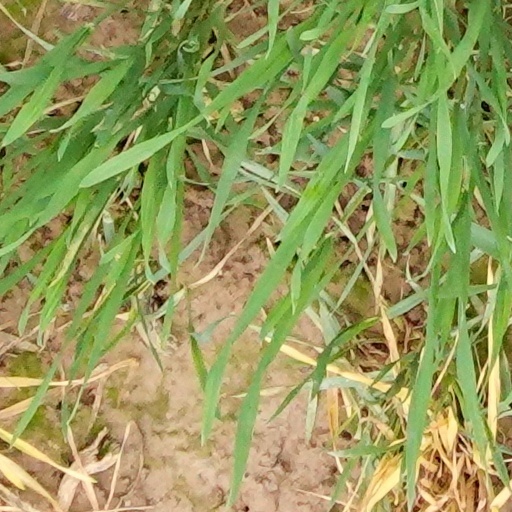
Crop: wheat